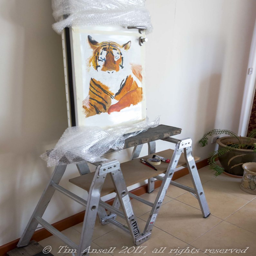
part finished painting , with the door removed for comfort !